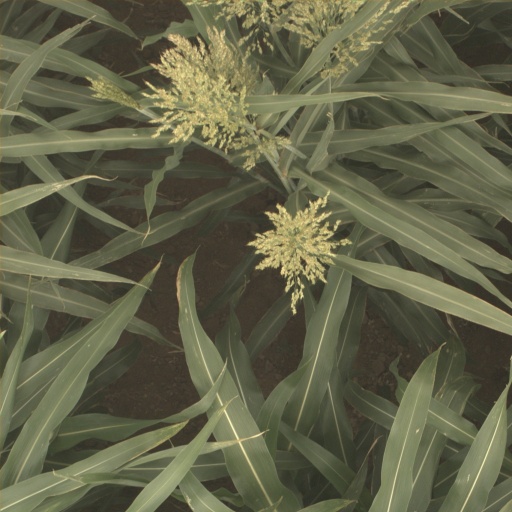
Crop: sorghum